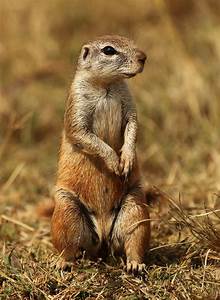
Label: scoiattolo